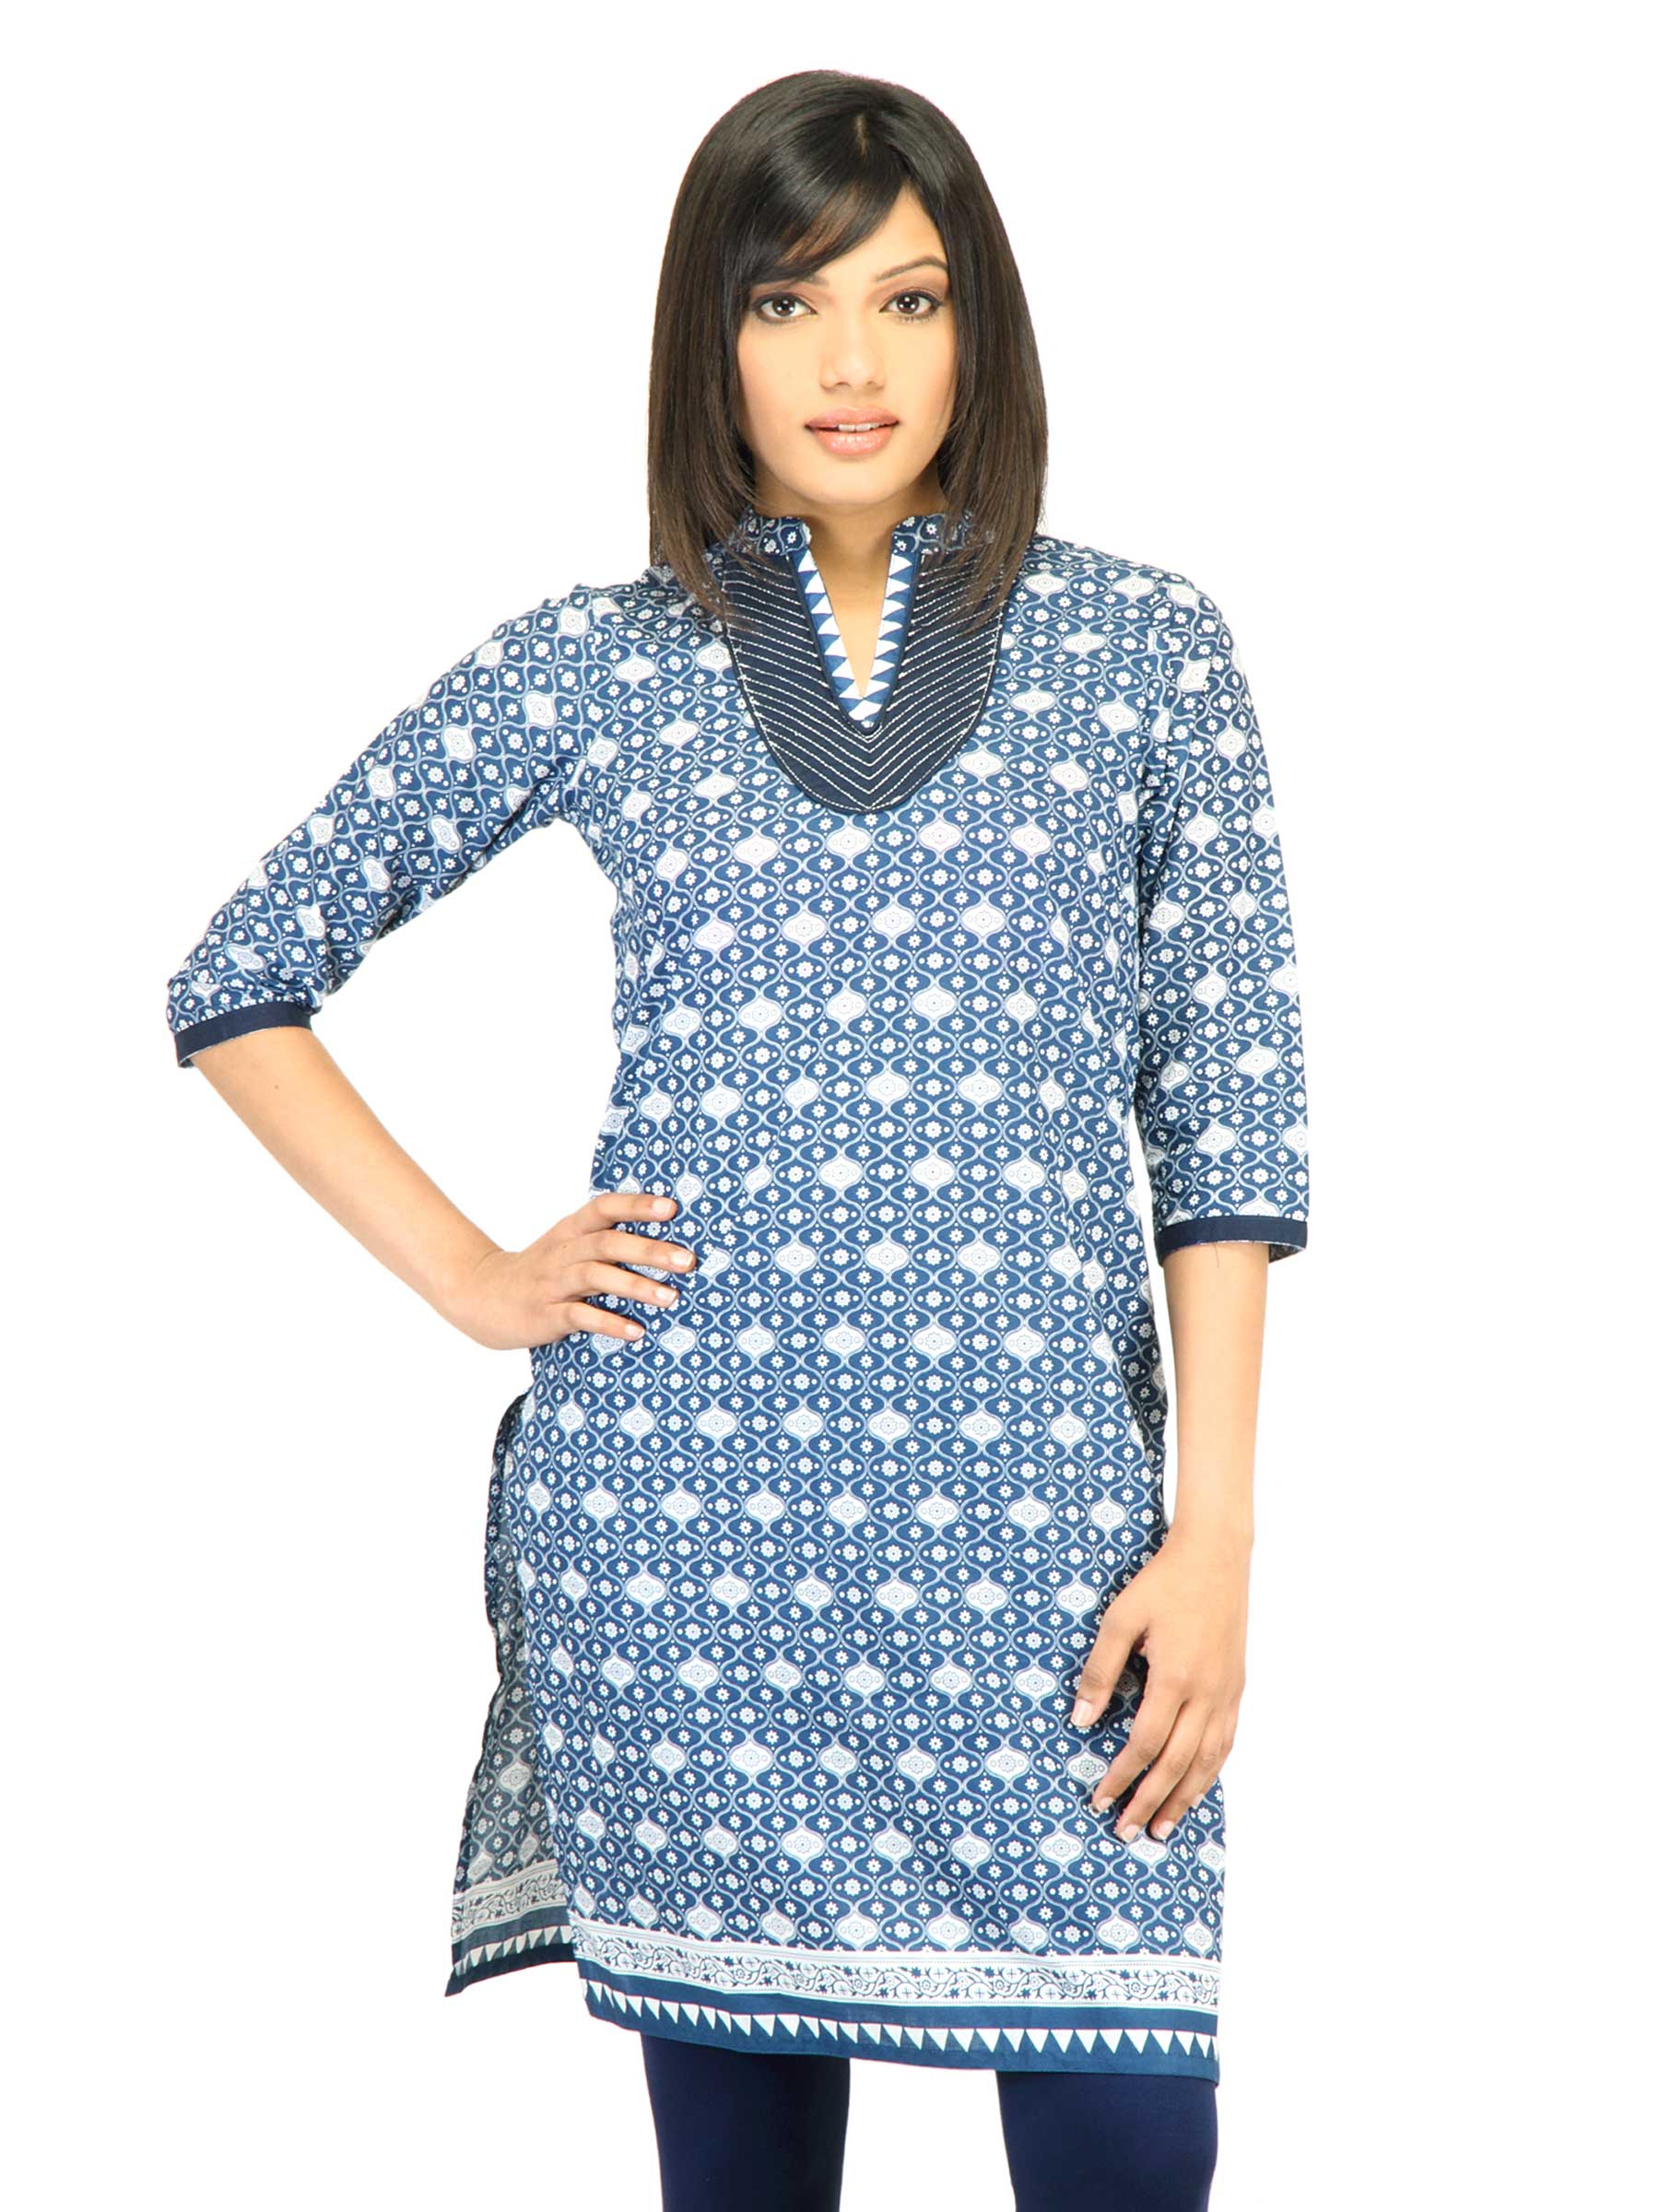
Vishudh Women Printed Blue Kurta
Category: Apparel / Topwear / Kurtas
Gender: Women
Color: Blue
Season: Fall 2011
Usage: Ethnic